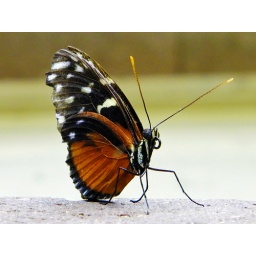
A Tiger Longwing butterfly (Heliconius hecale) in the butterfly house of the Detroit Zoo.